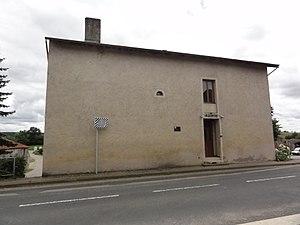
Crantenoy (M-et-M) plaque Michelin
Crantenoy est une commune française située dans le département de Meurthe-et-Moselle en région Grand Est.